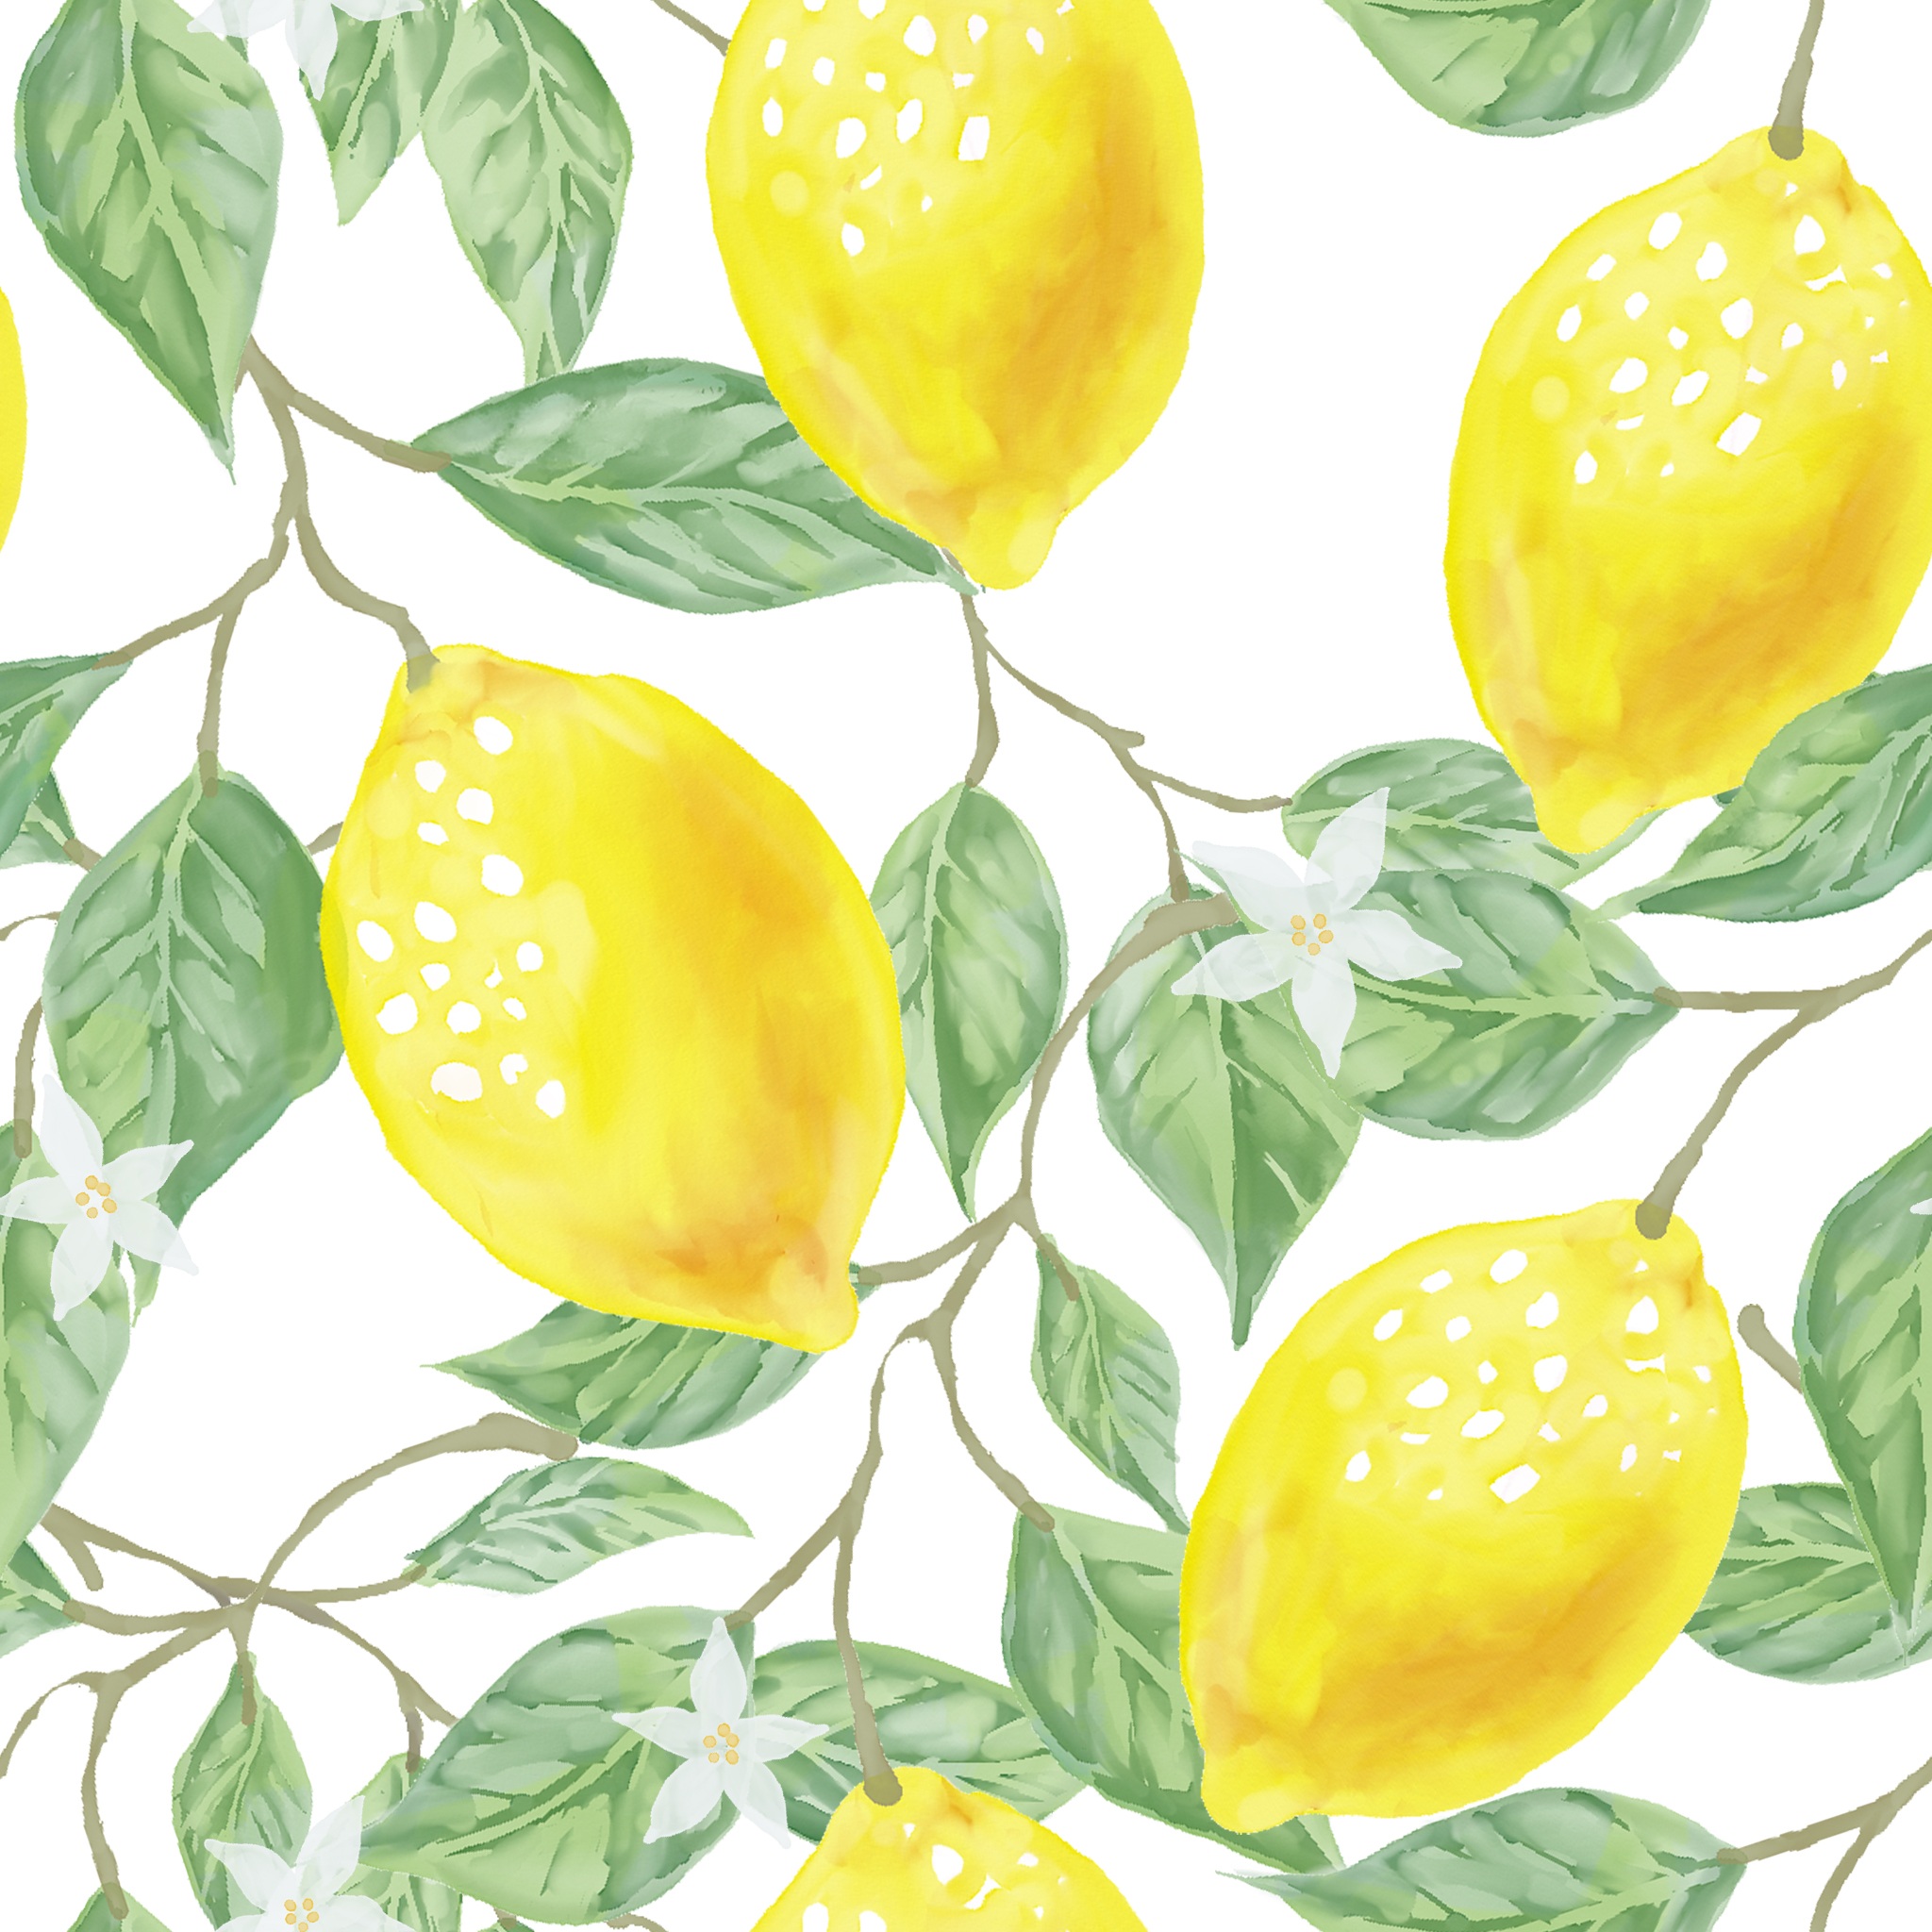
plant, fruit, leaf, flower, food, green, produce, vegetable, natural, yellow, lemon, artwork, gourd, watercolor, fabric, textile, background, illustration, design, tangerine, mode, citron, citrus, seamless, flowering plant, bitter orange, mandarin orange, land plant, yuzu